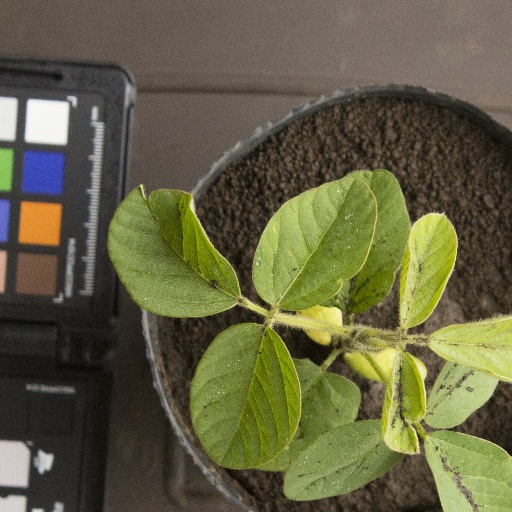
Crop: soybean